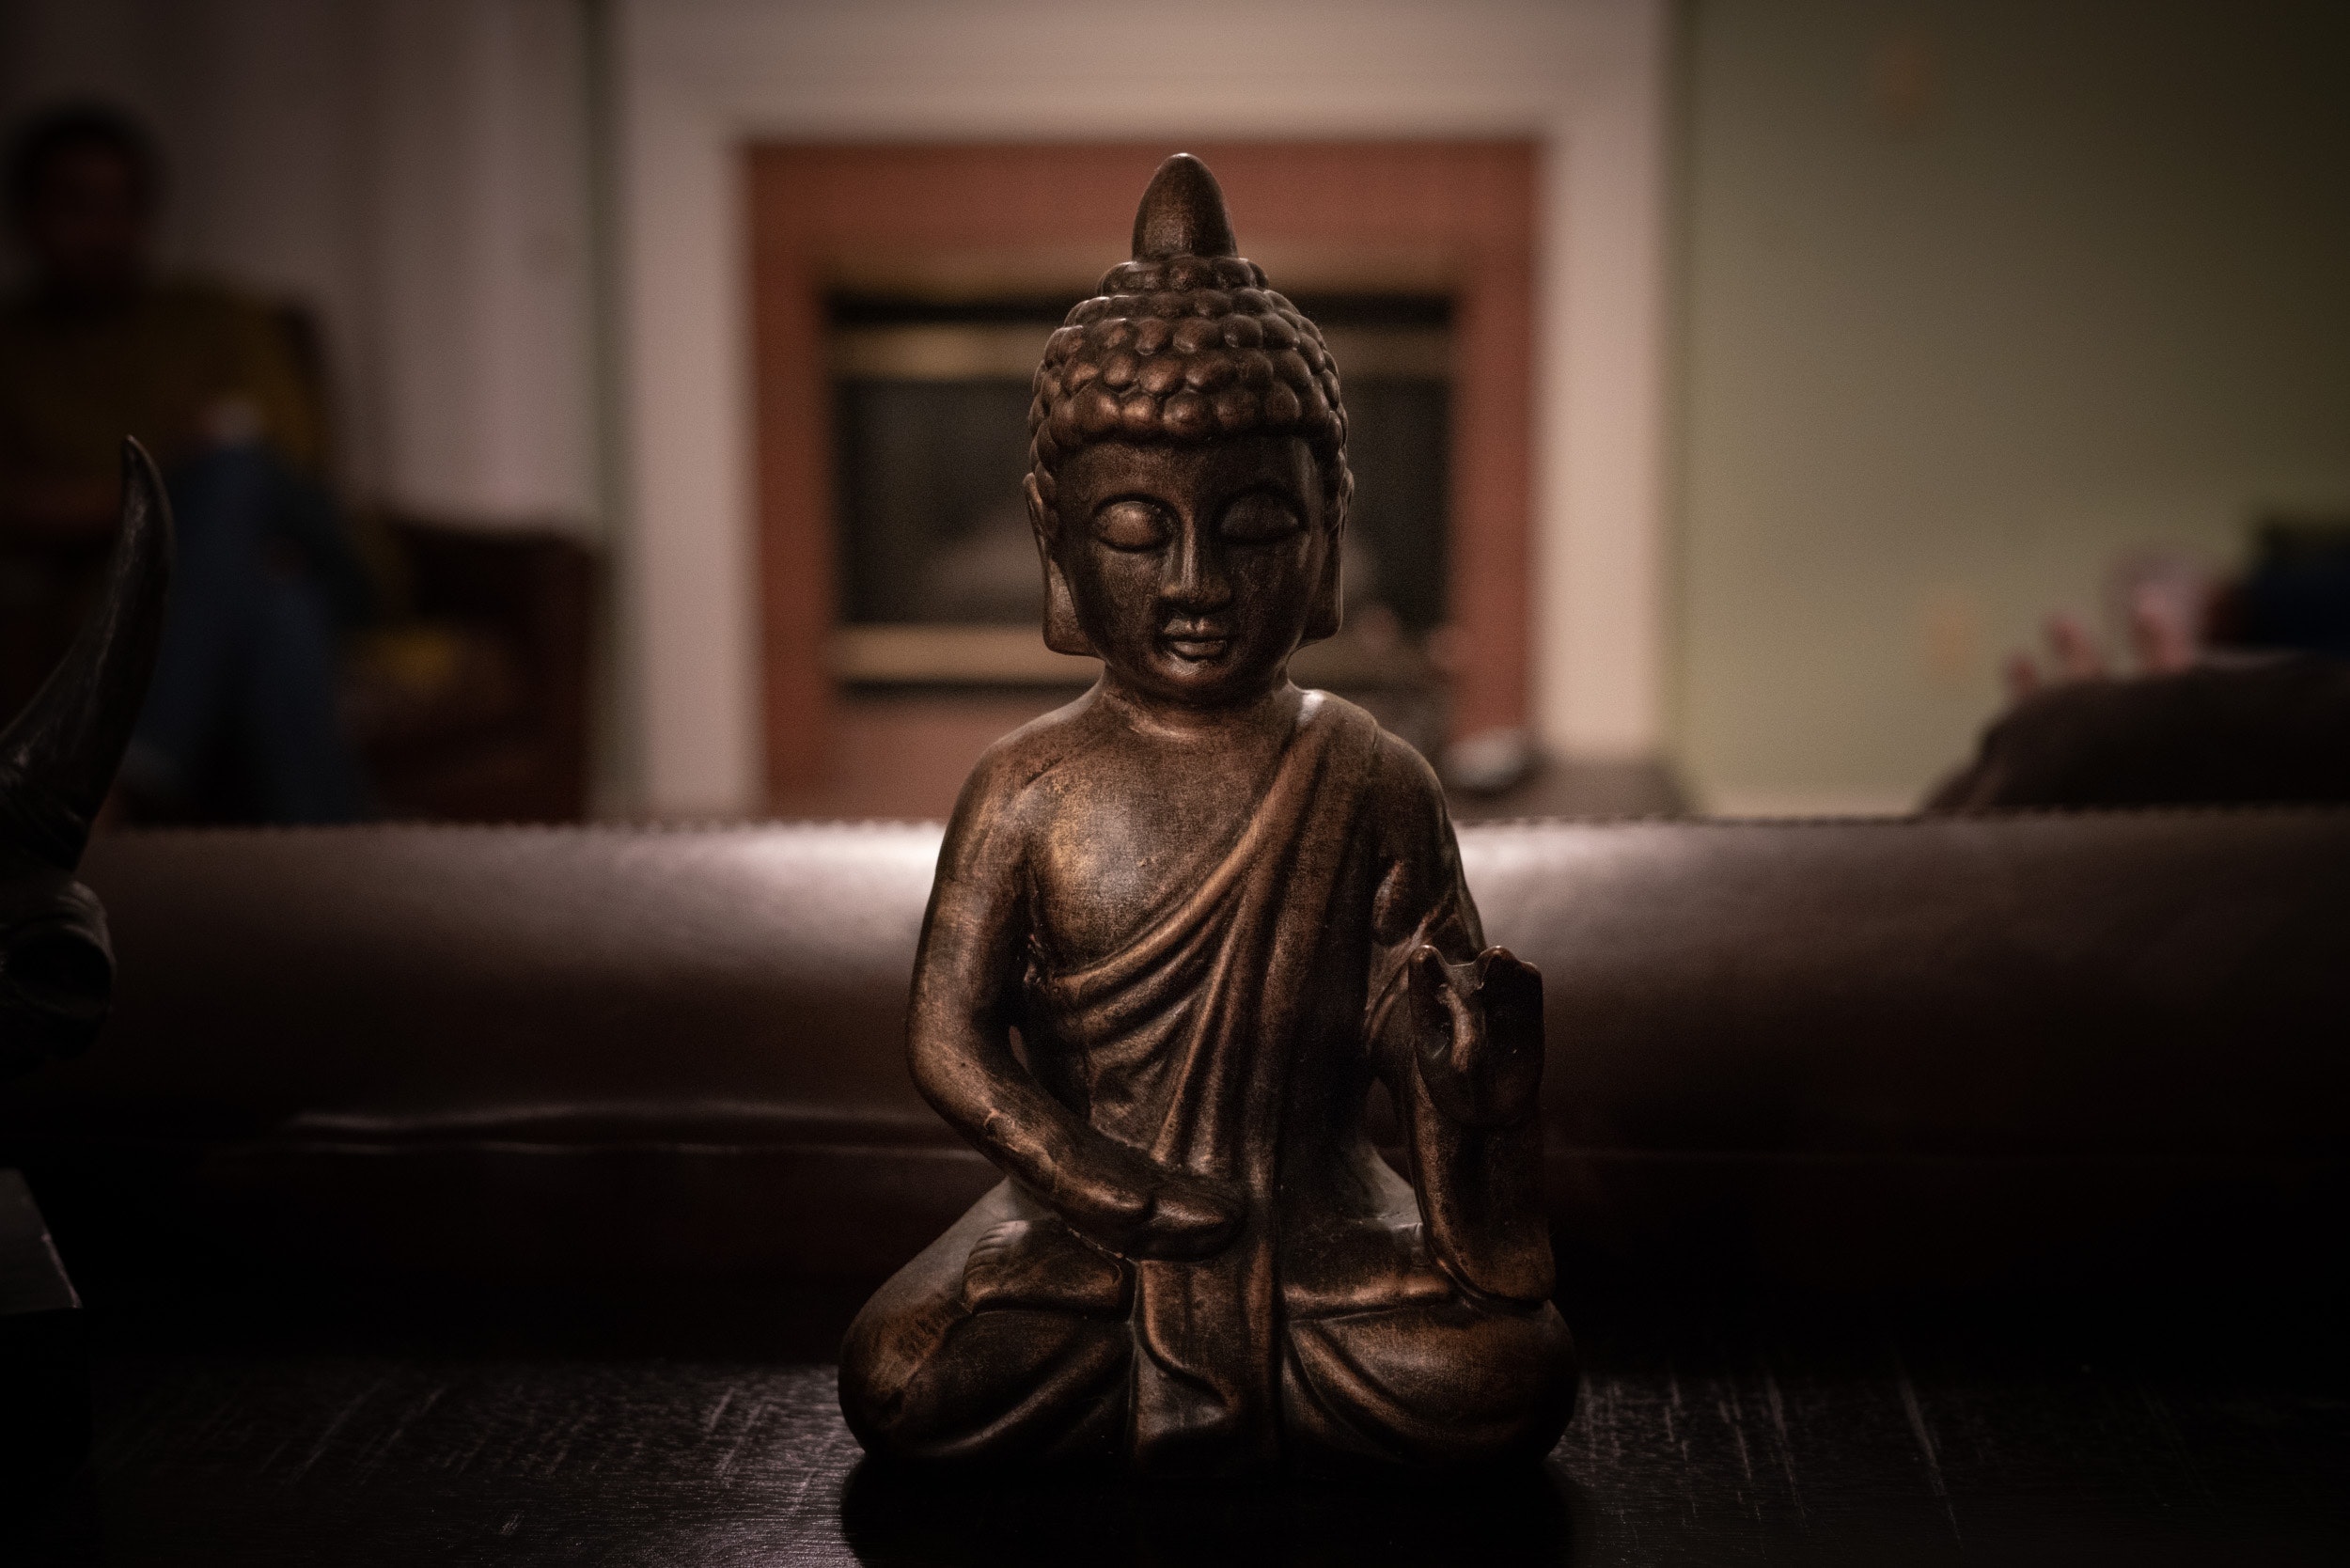
sculpture, statue, art, sky, bronze sculpture, temple, sitting, fictional character, monument, stock photography, photography, stone carving, figurine, meditation, tourist attraction, metal